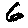
Label: 6